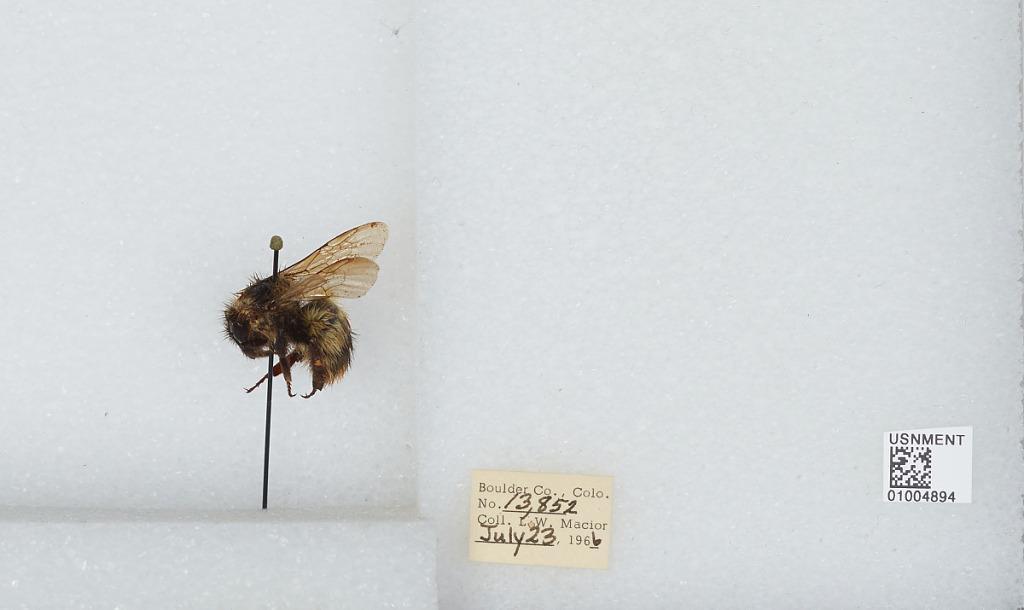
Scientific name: Bombus (Alpinobombus) balteatus Dahlbom
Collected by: L. Macior
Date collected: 1966-7-23
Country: United States
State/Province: Colorado
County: Boulder
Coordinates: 40.0275, -105.252